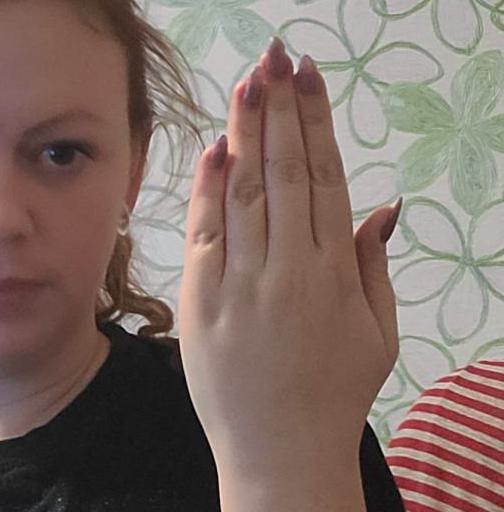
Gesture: stop_inverted